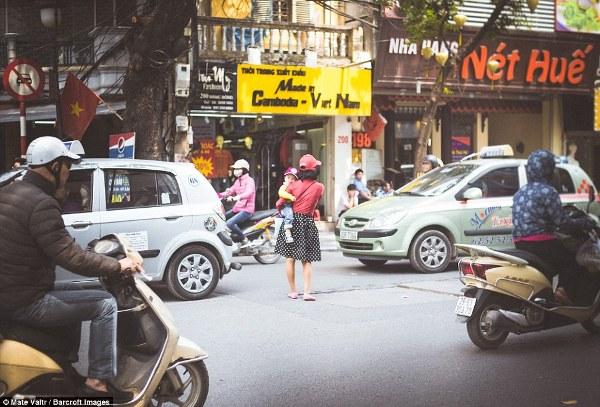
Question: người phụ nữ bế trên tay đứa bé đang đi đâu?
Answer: đi qua phía bên kia đường